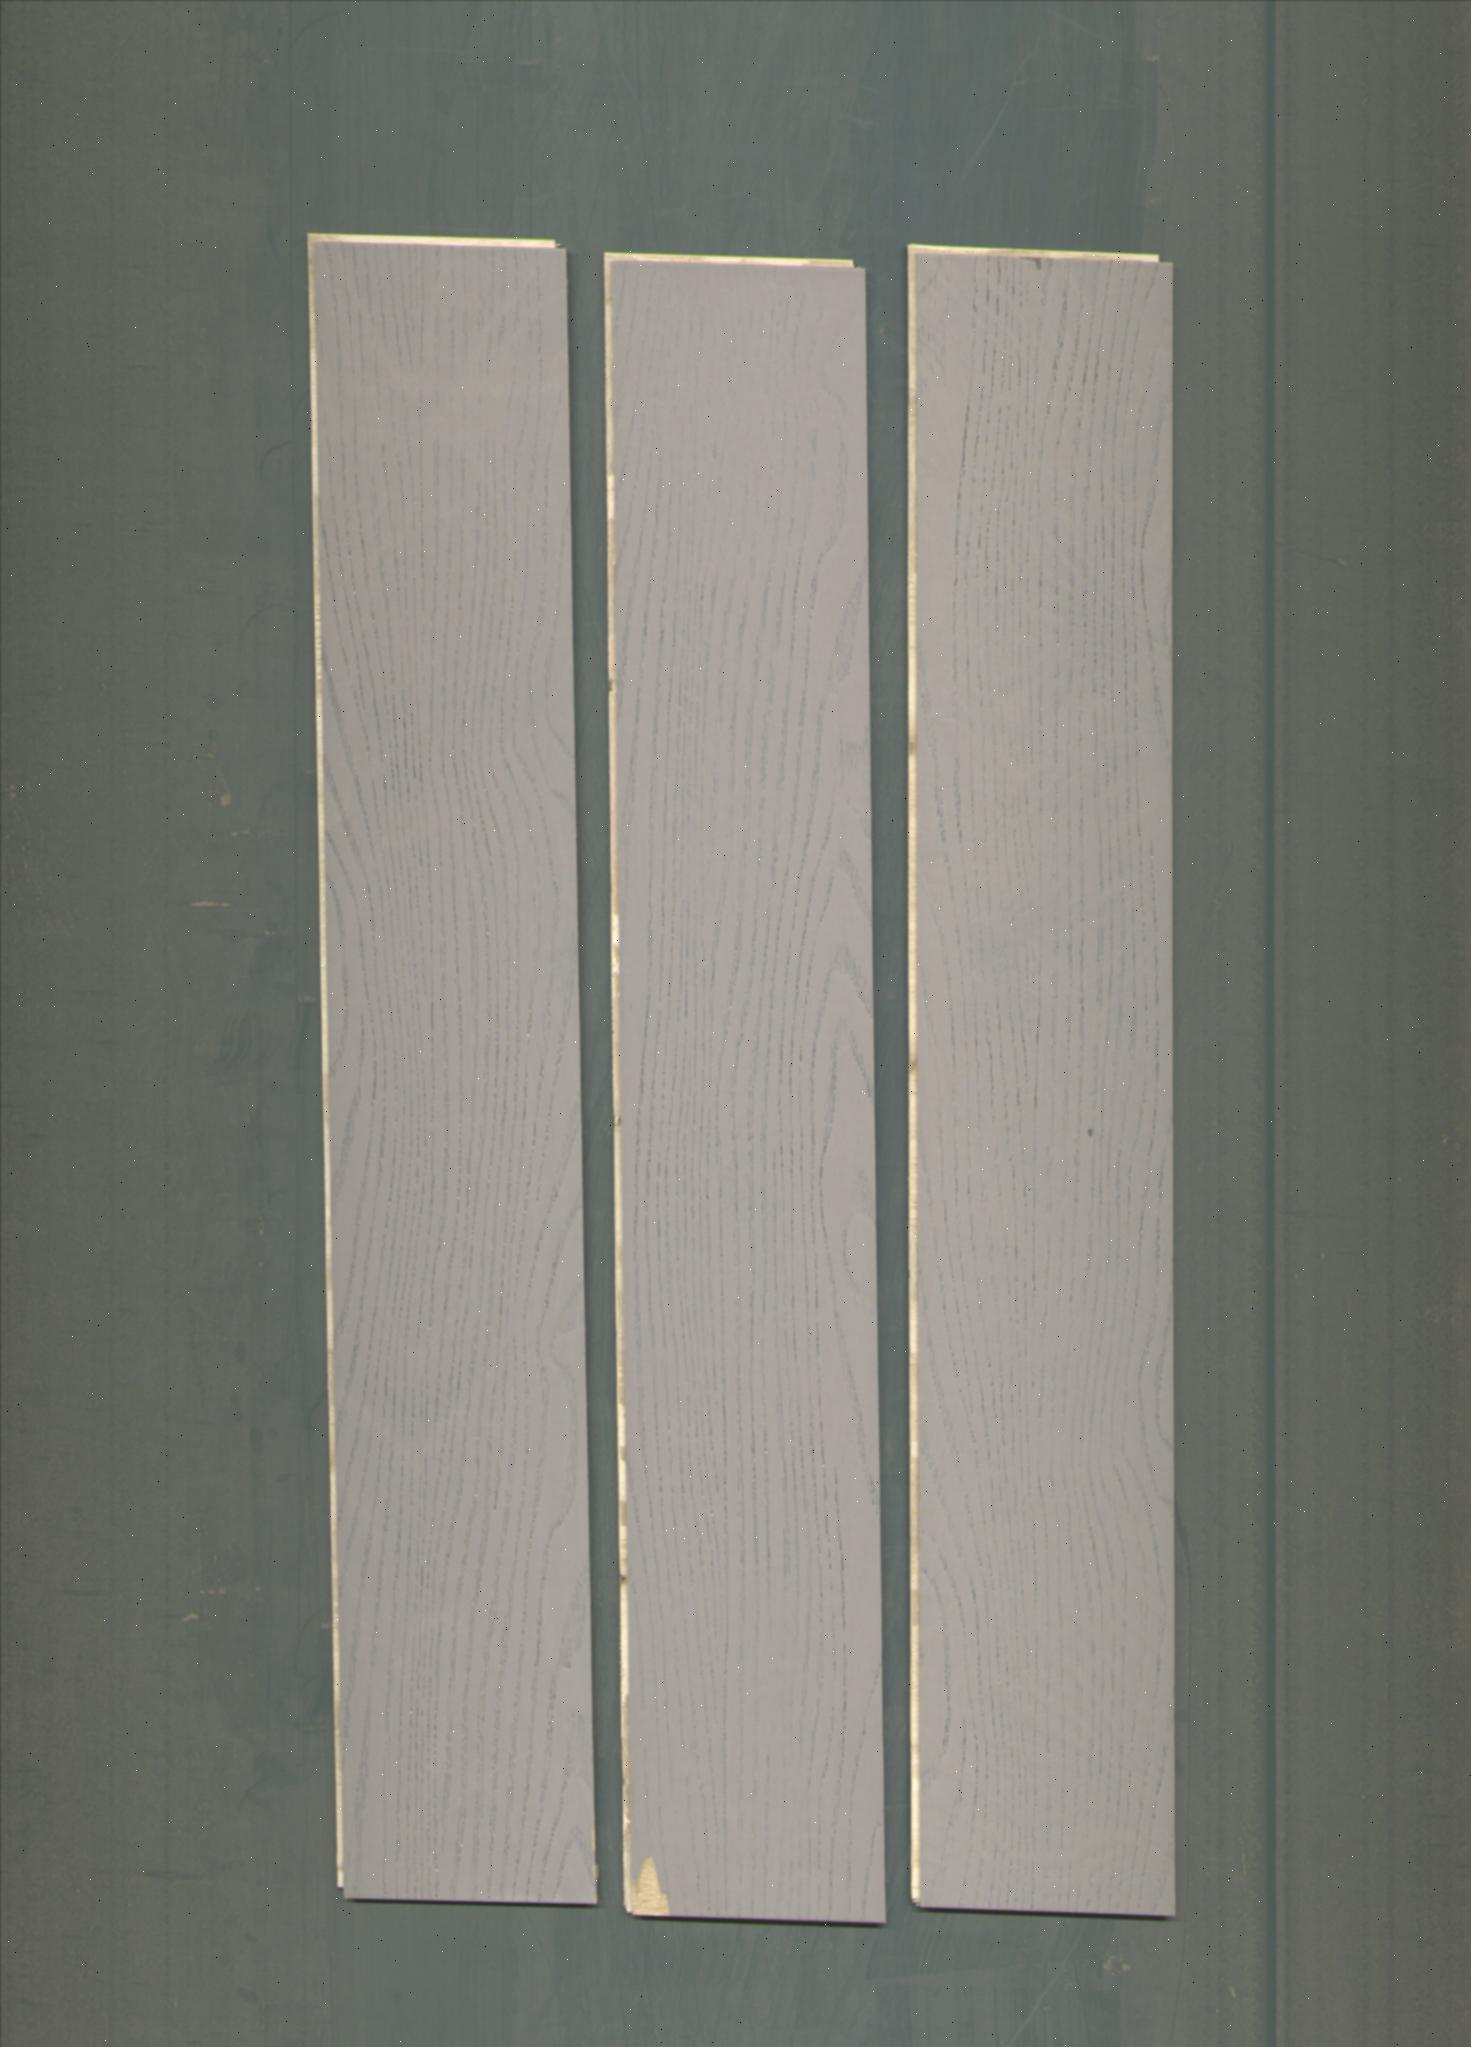
Label: mixers